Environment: real
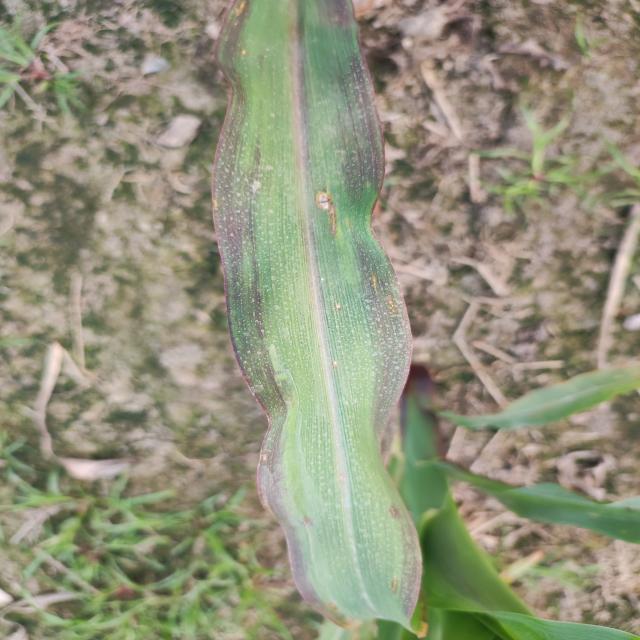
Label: phosphorus_deficiency